Ode on Indolence

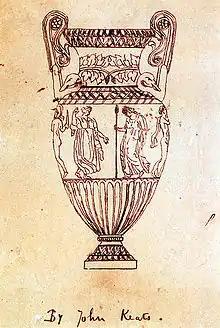
Tracing of an engraving of the Sosibios vase by John Keats. The figures of "Ode on Indolence" are described as similar to those from an urn.

The "Ode on Indolence" is one of five odes composed by English poet John Keats in the spring of 1819. The others were "Ode on a Grecian Urn", "Ode on Melancholy", "Ode to a Nightingale" and "Ode to Psyche". The poem describes the state of indolence, a word which is synonymous with "avoidance" or "laziness". The work was written during a time when Keats was presumably more than usually occupied with his material prospects. After finishing the spring poems, Keats wrote in June 1819 that its composition brought him more pleasure than anything else he had written that year. Unlike the other odes he wrote that year, "Ode on Indolence" was not published until 1848, 27 years after his death.